Ian Macfarlane (politician)

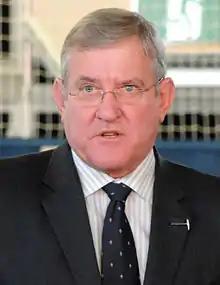
Macfarlane in 2015

Ian Elgin Macfarlane (born 5 April 1955) is an Australian former politician who was a member of the House of Representatives from 1998 to 2016, representing the Liberal Party. He served as a minister in the Howard and Abbott governments.